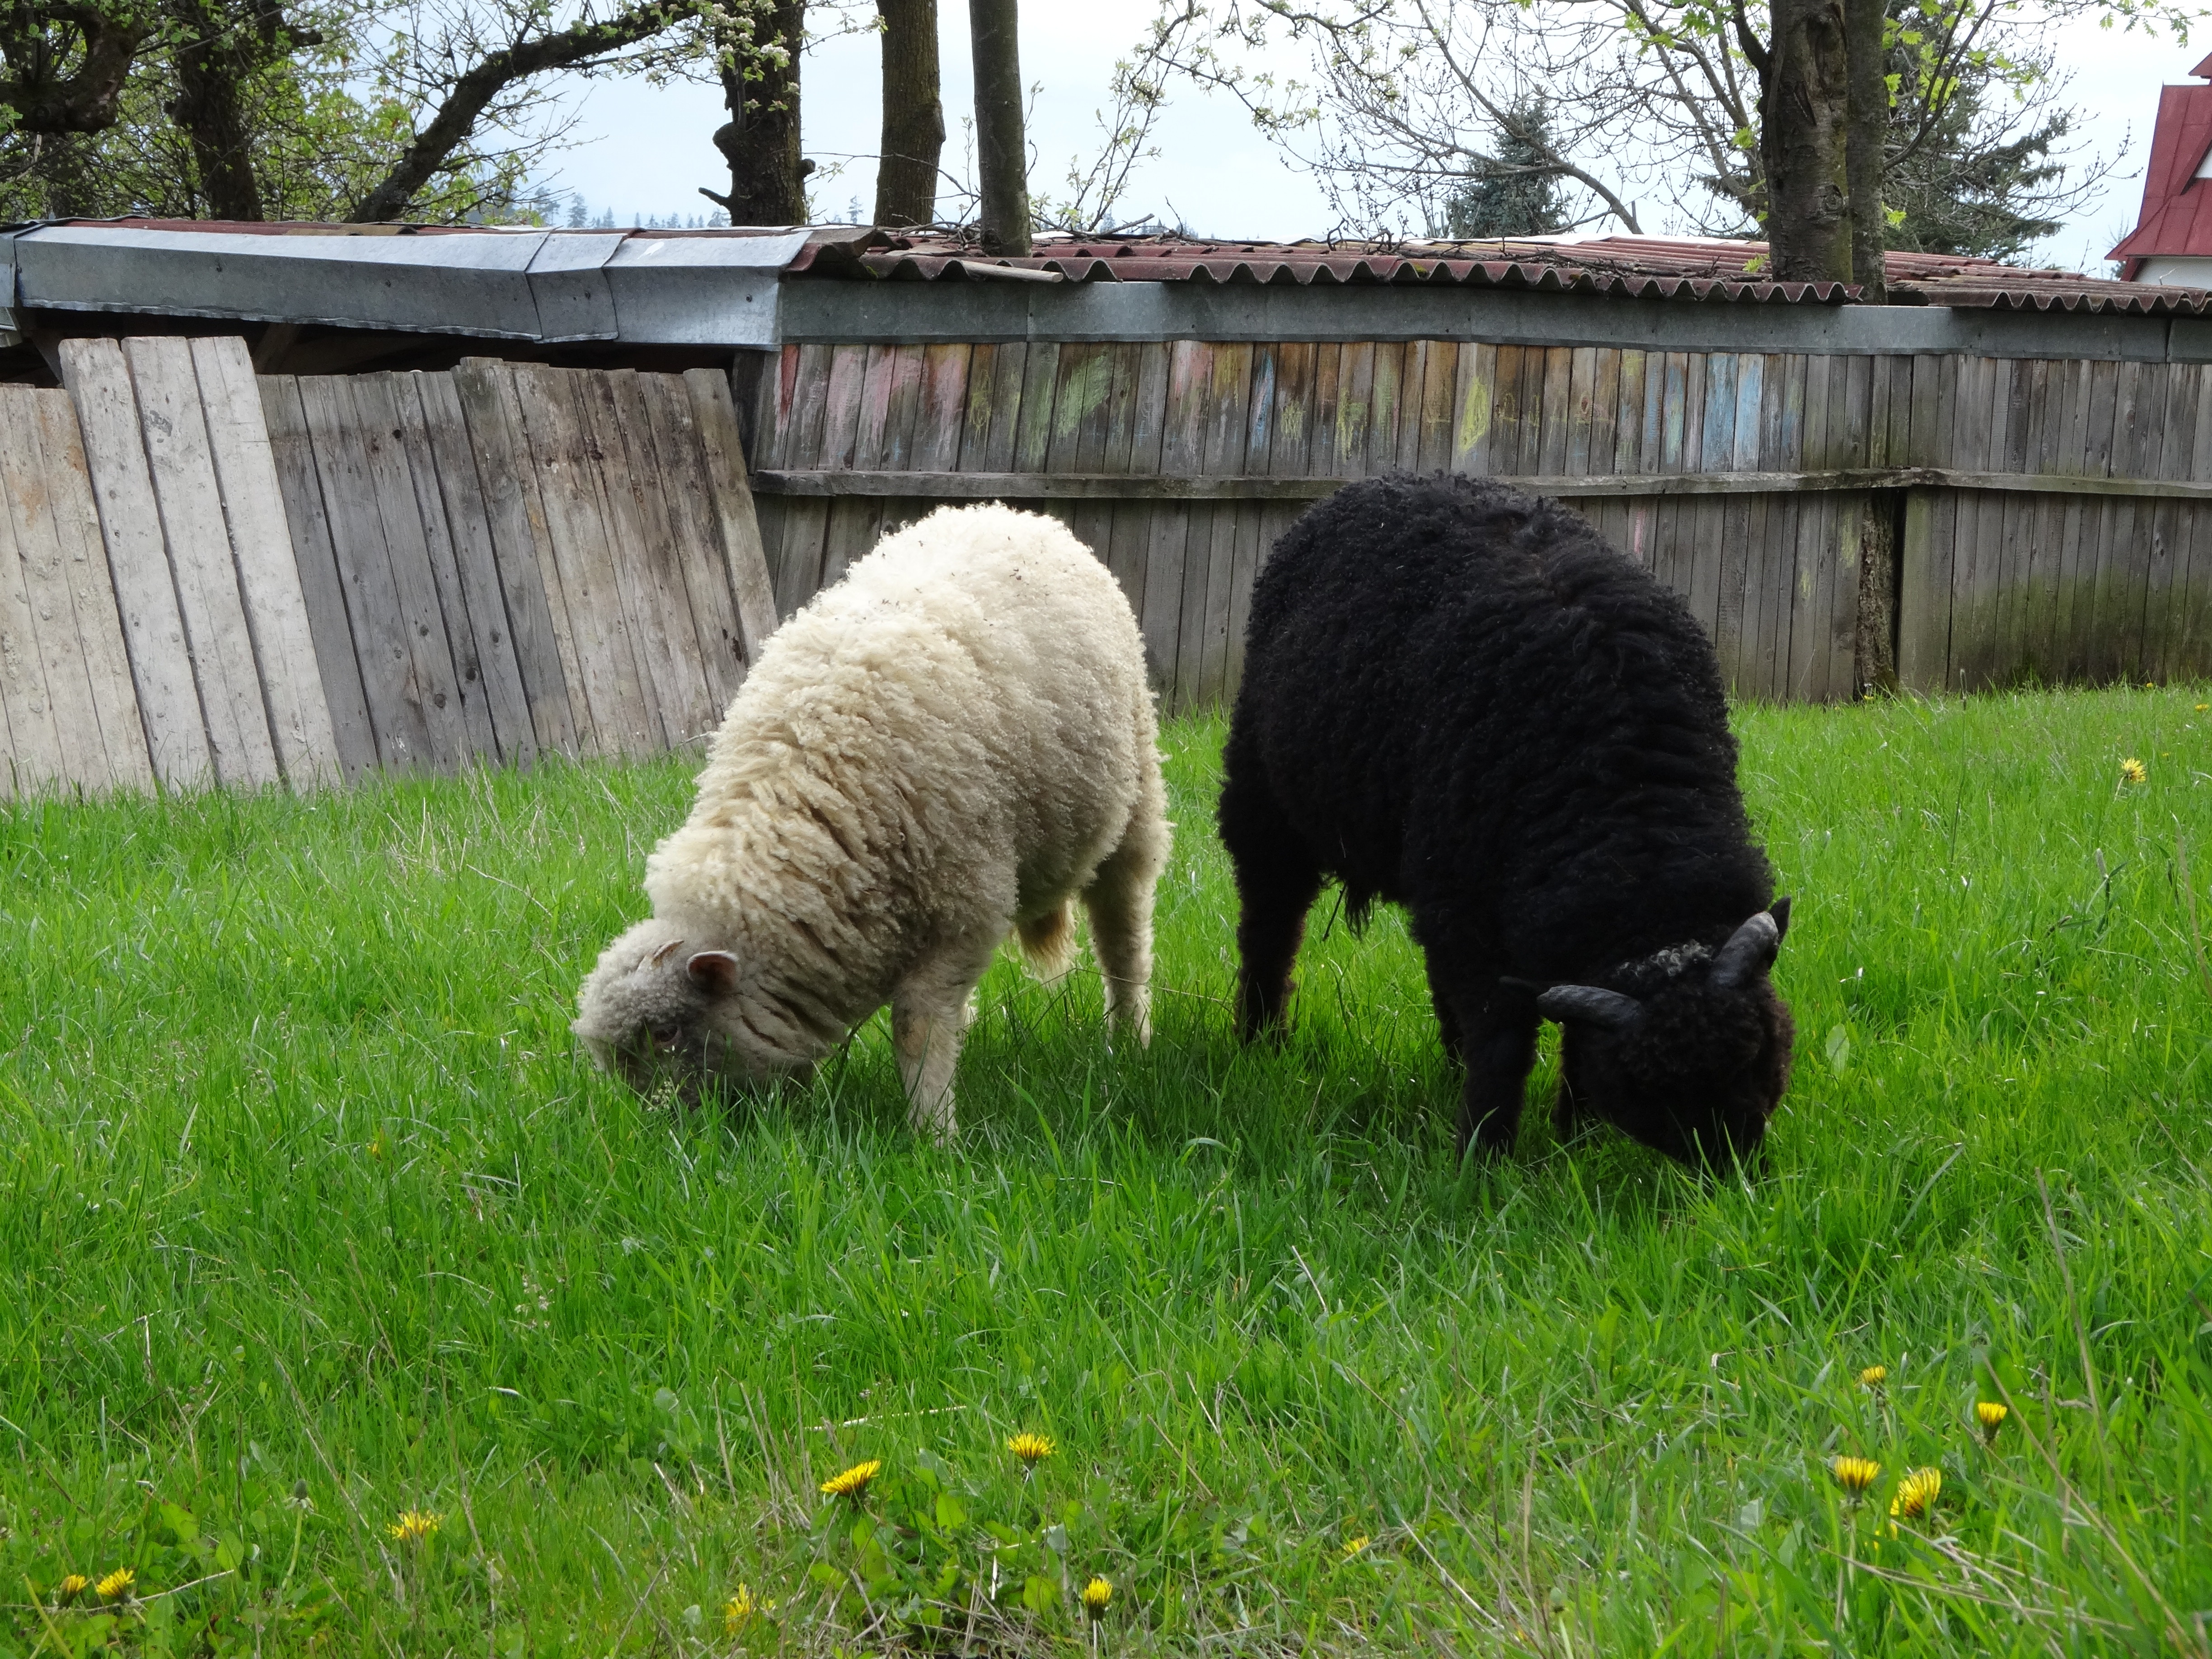
nature, grass, farm, meadow, pasture, grazing, sheep, mammal, wool, animals, sheeps, rumination, cattle like mammal